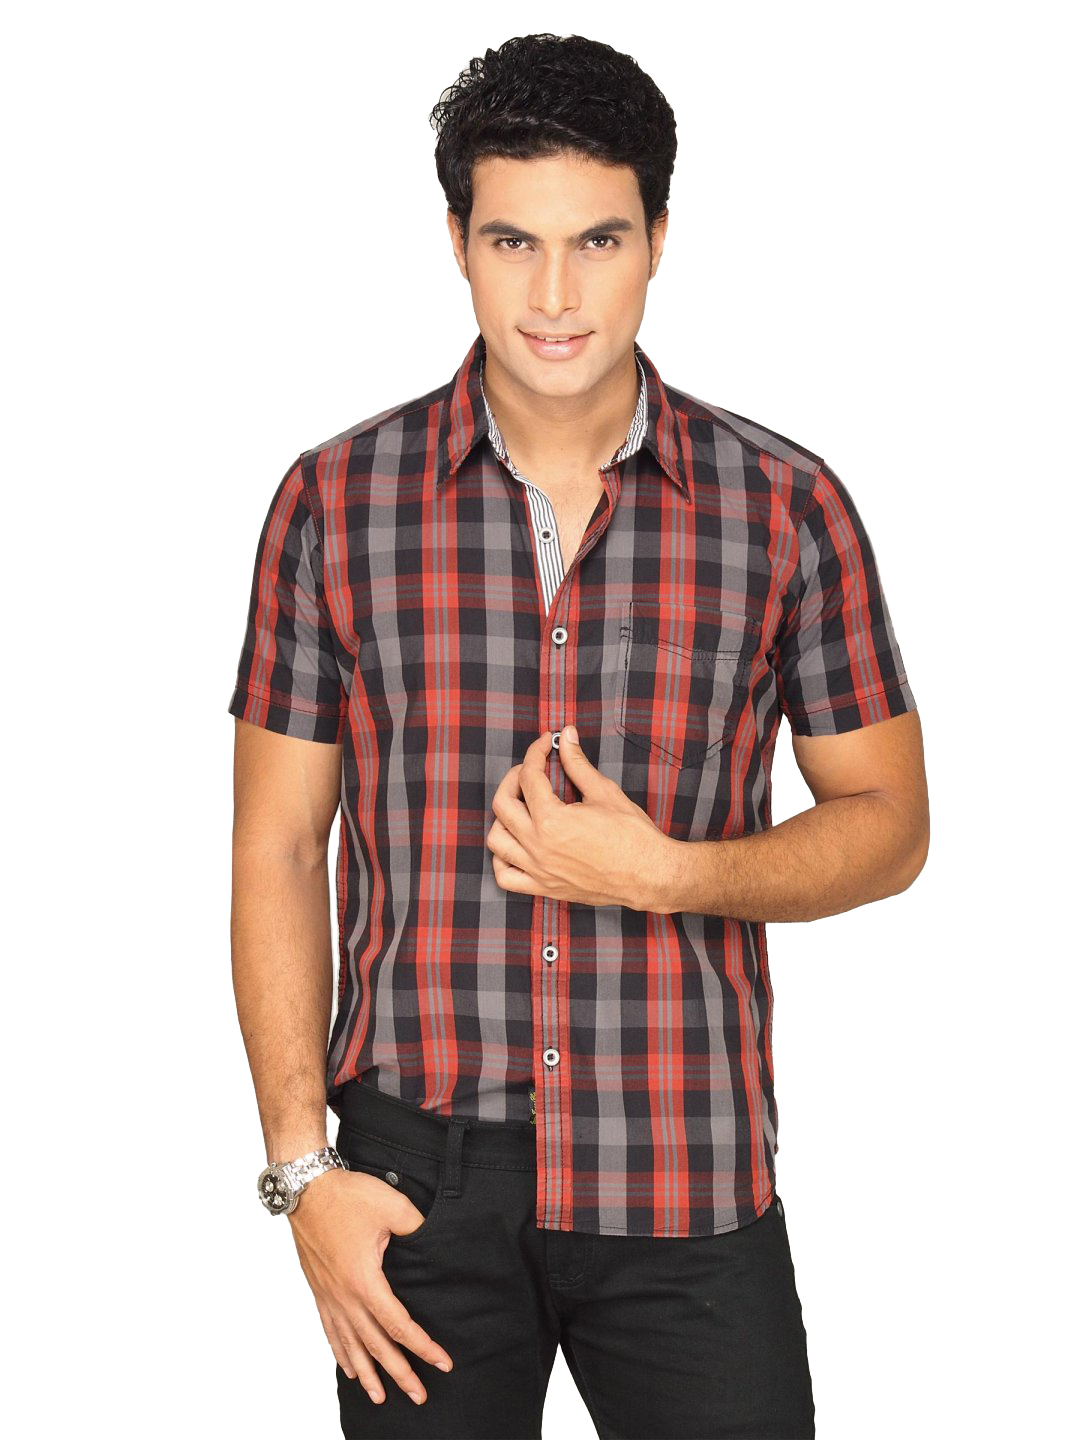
Highlander Men Black Checked Shirt
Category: Apparel / Topwear / Shirts
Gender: Men
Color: Black
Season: Summer 2011
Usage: Casual